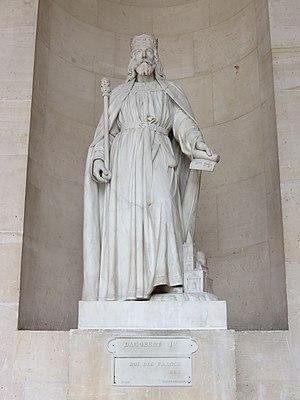
Statue de Dagobert Ier, sculptée par Jean Bernard Duseigneur.
Jehan Du Seigneur, pseudonyme de Jean Bernard Duseigneur, est un sculpteur romantique français né à Paris le 23 juin 1808 et mort dans cette même ville le 6 mars 1866.